Shawn Sawyer

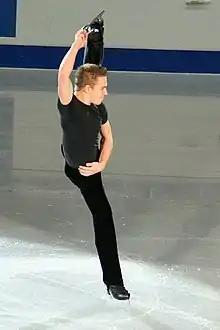
Sawyer in 2006

Shawn Sawyer (born January 14, 1985, in Edmundston, New Brunswick) is a Canadian former competitive figure skater. He is the 2011 Canadian national silver medallist and a three-time (2005-2006 & 2008) Canadian national bronze medallist. He represented Canada in the 2006 Winter Olympics in Turin, Italy finishing 12th overall. Unlike most skaters, Sawyer is a clockwise spinner.